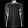
Label: Shirt